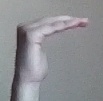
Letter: haa